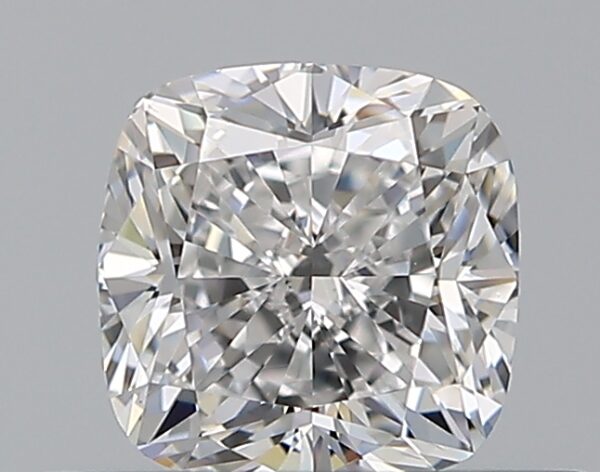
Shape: cushion
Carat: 0.51
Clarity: VS1
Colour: E
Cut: EX
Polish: EX
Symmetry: VG
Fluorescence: N
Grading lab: GIA
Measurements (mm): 4.44 x 4.41 x 3.08